Brooklyn Heights Promenade

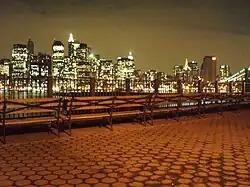
The view from the Promenade at night

The need for a Brooklyn-Queens Expressway to connect the boroughs of Brooklyn and Queens predated World War II. A link between the Gowanus Parkway in Brooklyn and the Triborough Bridge in Queens was first proposed in 1936. In 1939, a topographical engineer with New York's then new City Planning Department mapped a route for such a highway that hewed quite closely to the East River waterfront of the two boroughs.